History of the Southern United States

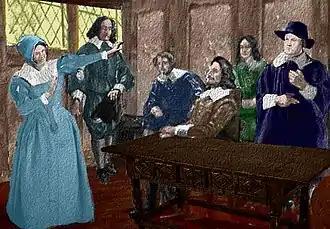
Dramatized Scene from Jamestown court case in 1623. It is the first breach of promise suit in the English-speaking United States.

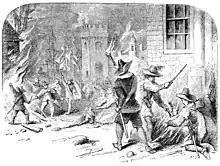
The Burning of Jamestown during Bacon's Rebellion

A key figure in the region's political and cultural development was William Berkeley, who served, with some interruptions, as governor of Virginia from 1645 until 1675. His desire for an elite immigration to Virginia led to the "Second Sons" policy, in which younger sons of English aristocrats were recruited to emigrate to Virginia. Berkeley also emphasized the headright system, the offering of large tracts of land to those arriving in the colony. This early immigration by an elite contributed to the development of an aristocratic political and social structure in the South.